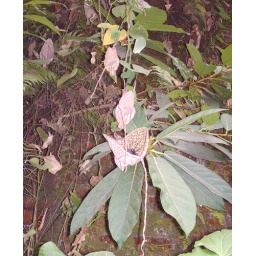
2249 flower in building